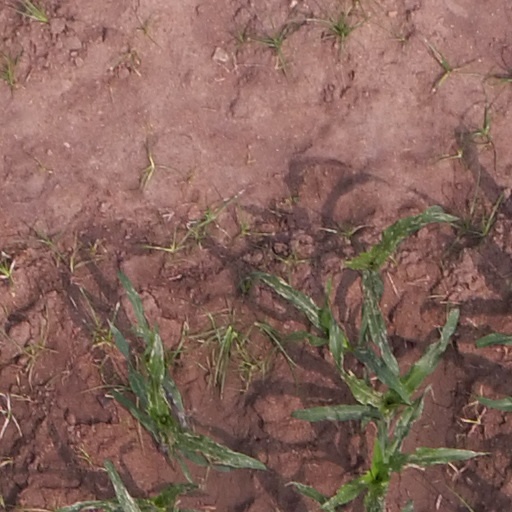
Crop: maize; corn